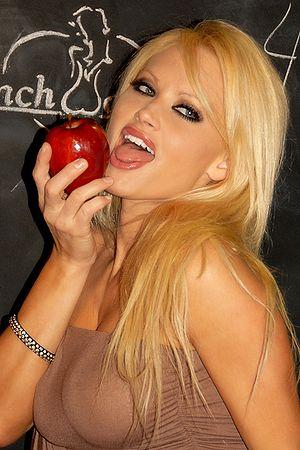
La Playmate of the Month, ou Miss, est une femme désignée chaque mois par le magazine Playboy. Elle apparaît sur le dépliant central du magazine, appelé centerfold.
Suzanne Stokes, née le 9 juillet 1979 à Naples, est un modèle de charme et une actrice américaine.